Antares (rocket)

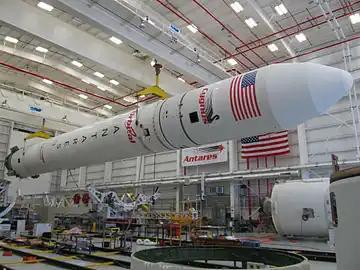
An assembled Antares rocket in the Horizontal Integration Facility.

The first stage of Antares burns RP-1 (kerosene) and liquid oxygen (LOX). As Orbital had little experience with large liquid stages and LOX propellant, the first stage core was designed and is manufactured in Ukraine by Pivdenne Design Office and Pivdenmash and includes propellant tanks, pressurization tanks, valves, sensors, feed lines, tubing, wiring and other associated hardware. Like the Zenit—also manufactured by Pivdenmash—the Antares vehicle has a diameter of with a matching 3.9 m payload fairing.